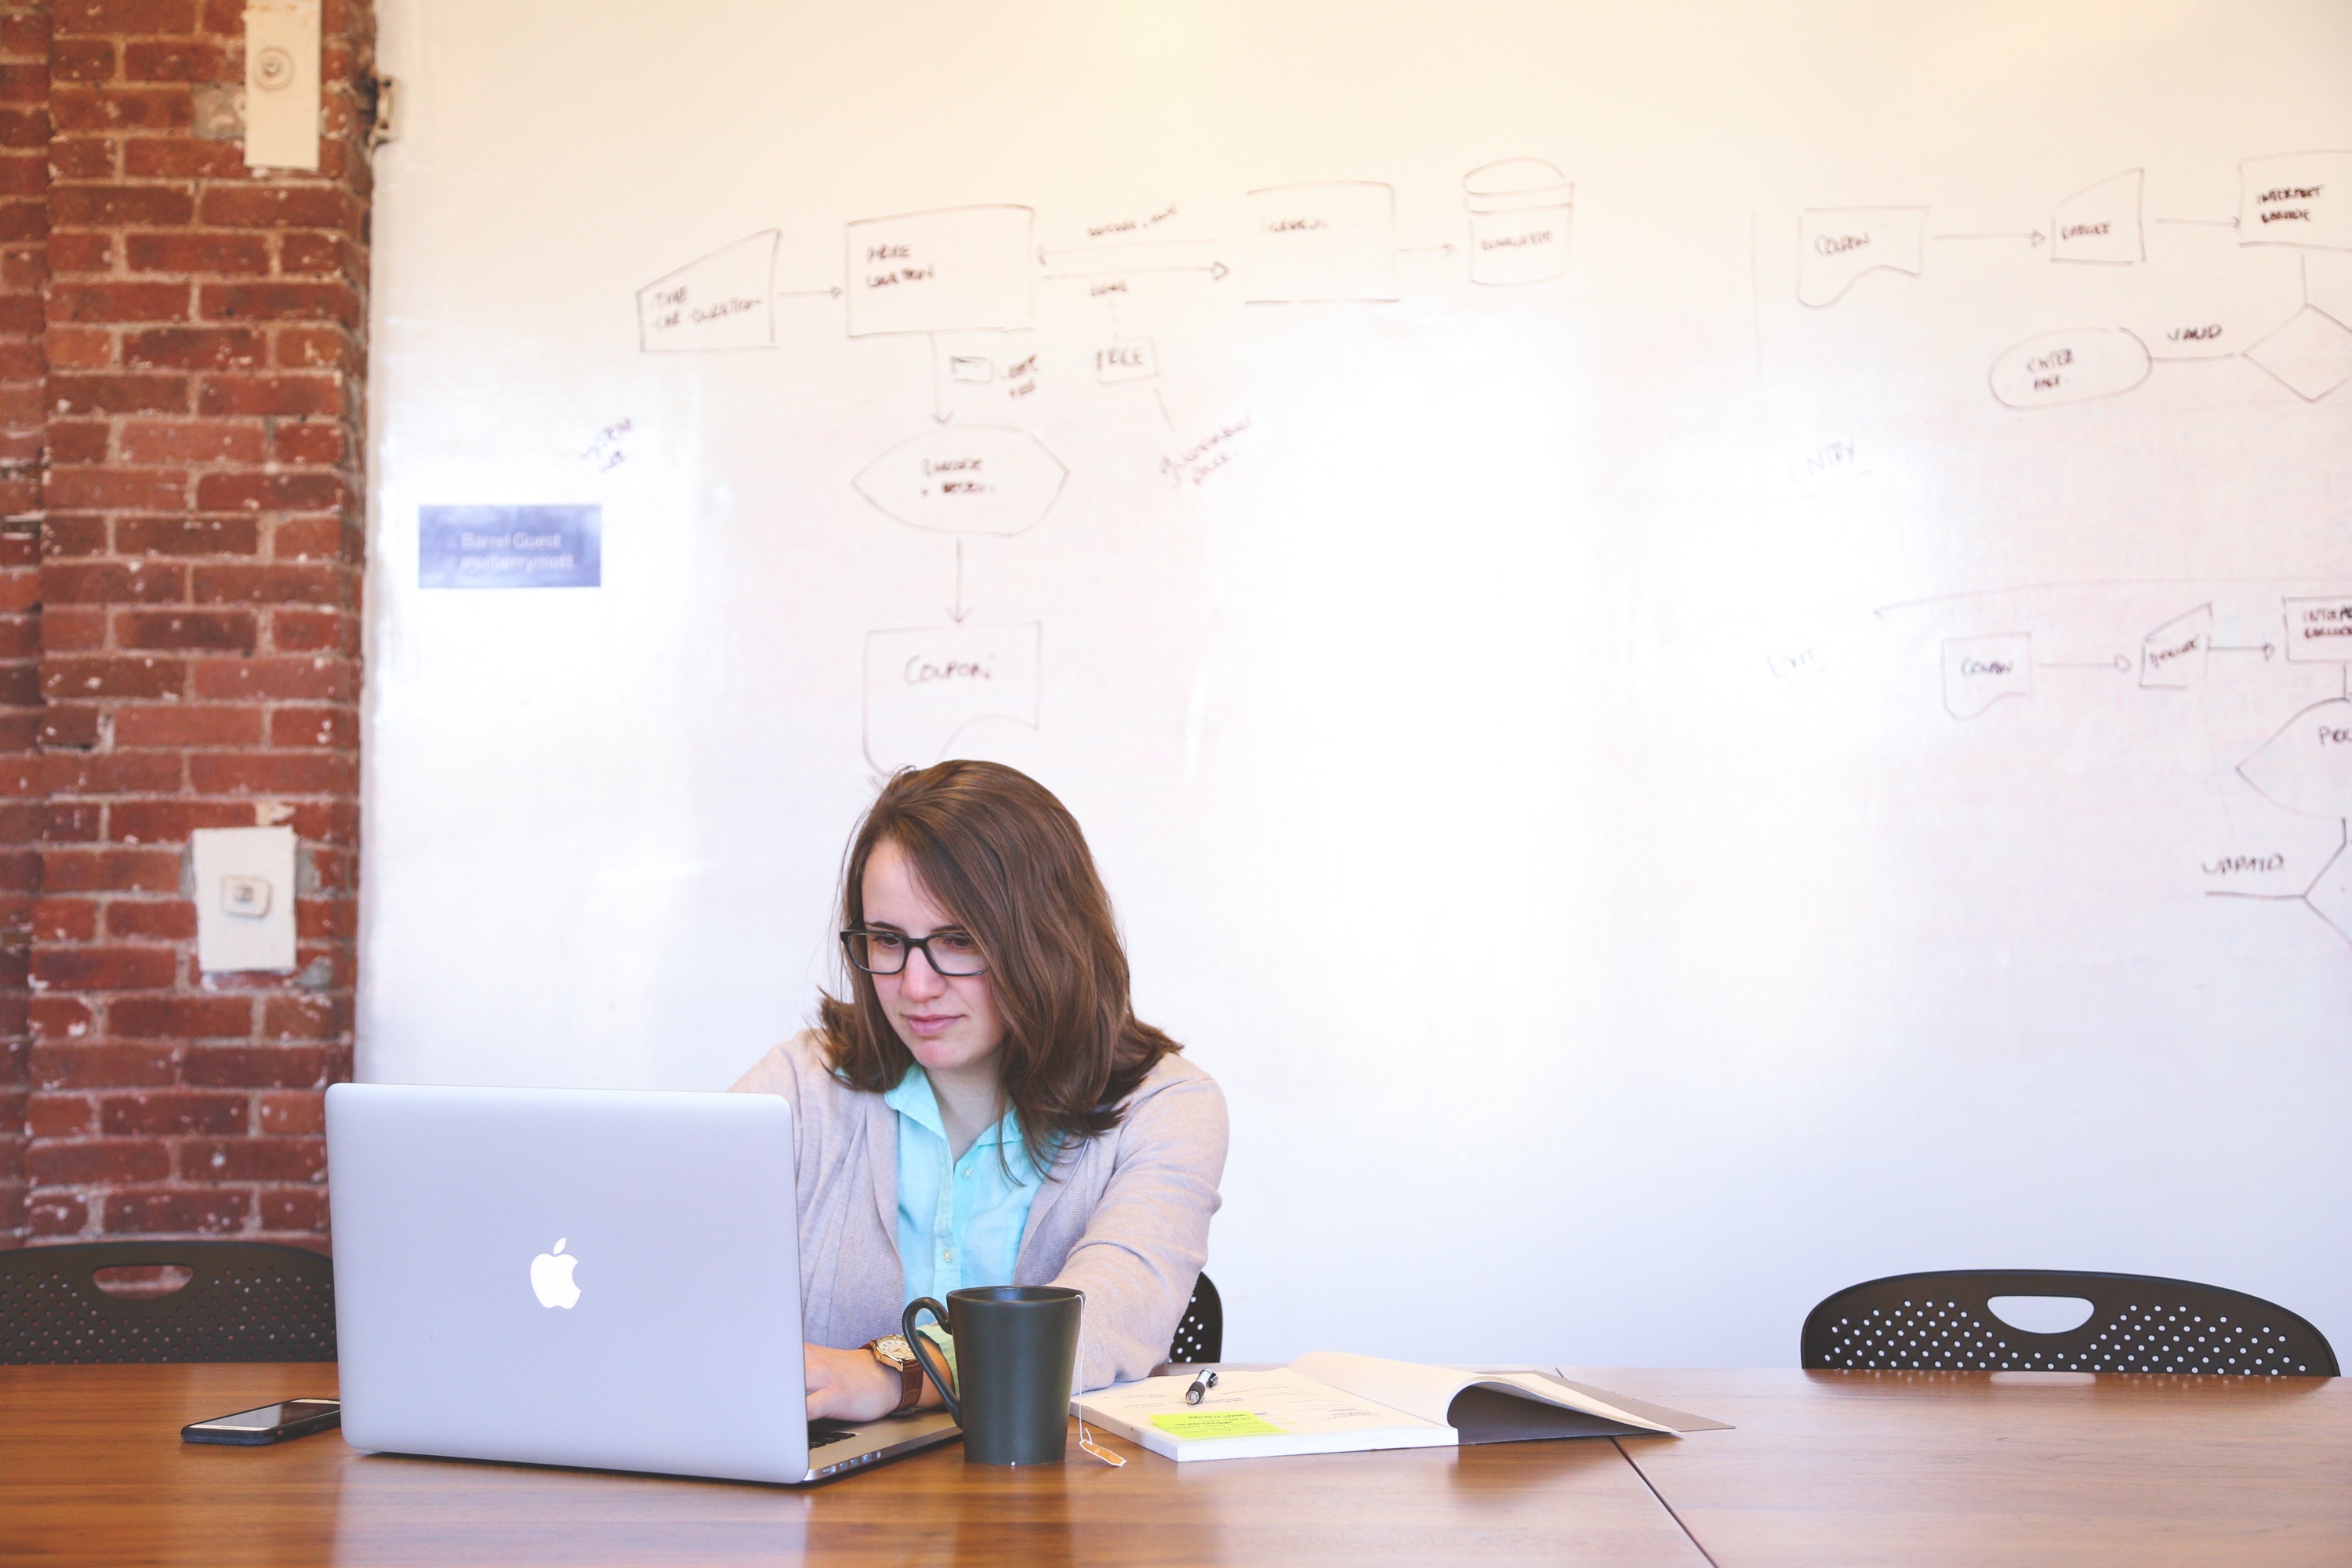
laptop, computer, writing, work, screen, person, people, woman, technology, web, internet, young, corporate, office, communication, student, professional, business, modern, electronic, conversation, monitor, project, girls, startup, design, students, women, display, strategy, digital, plan, planning, pc, presentation, company, marketing